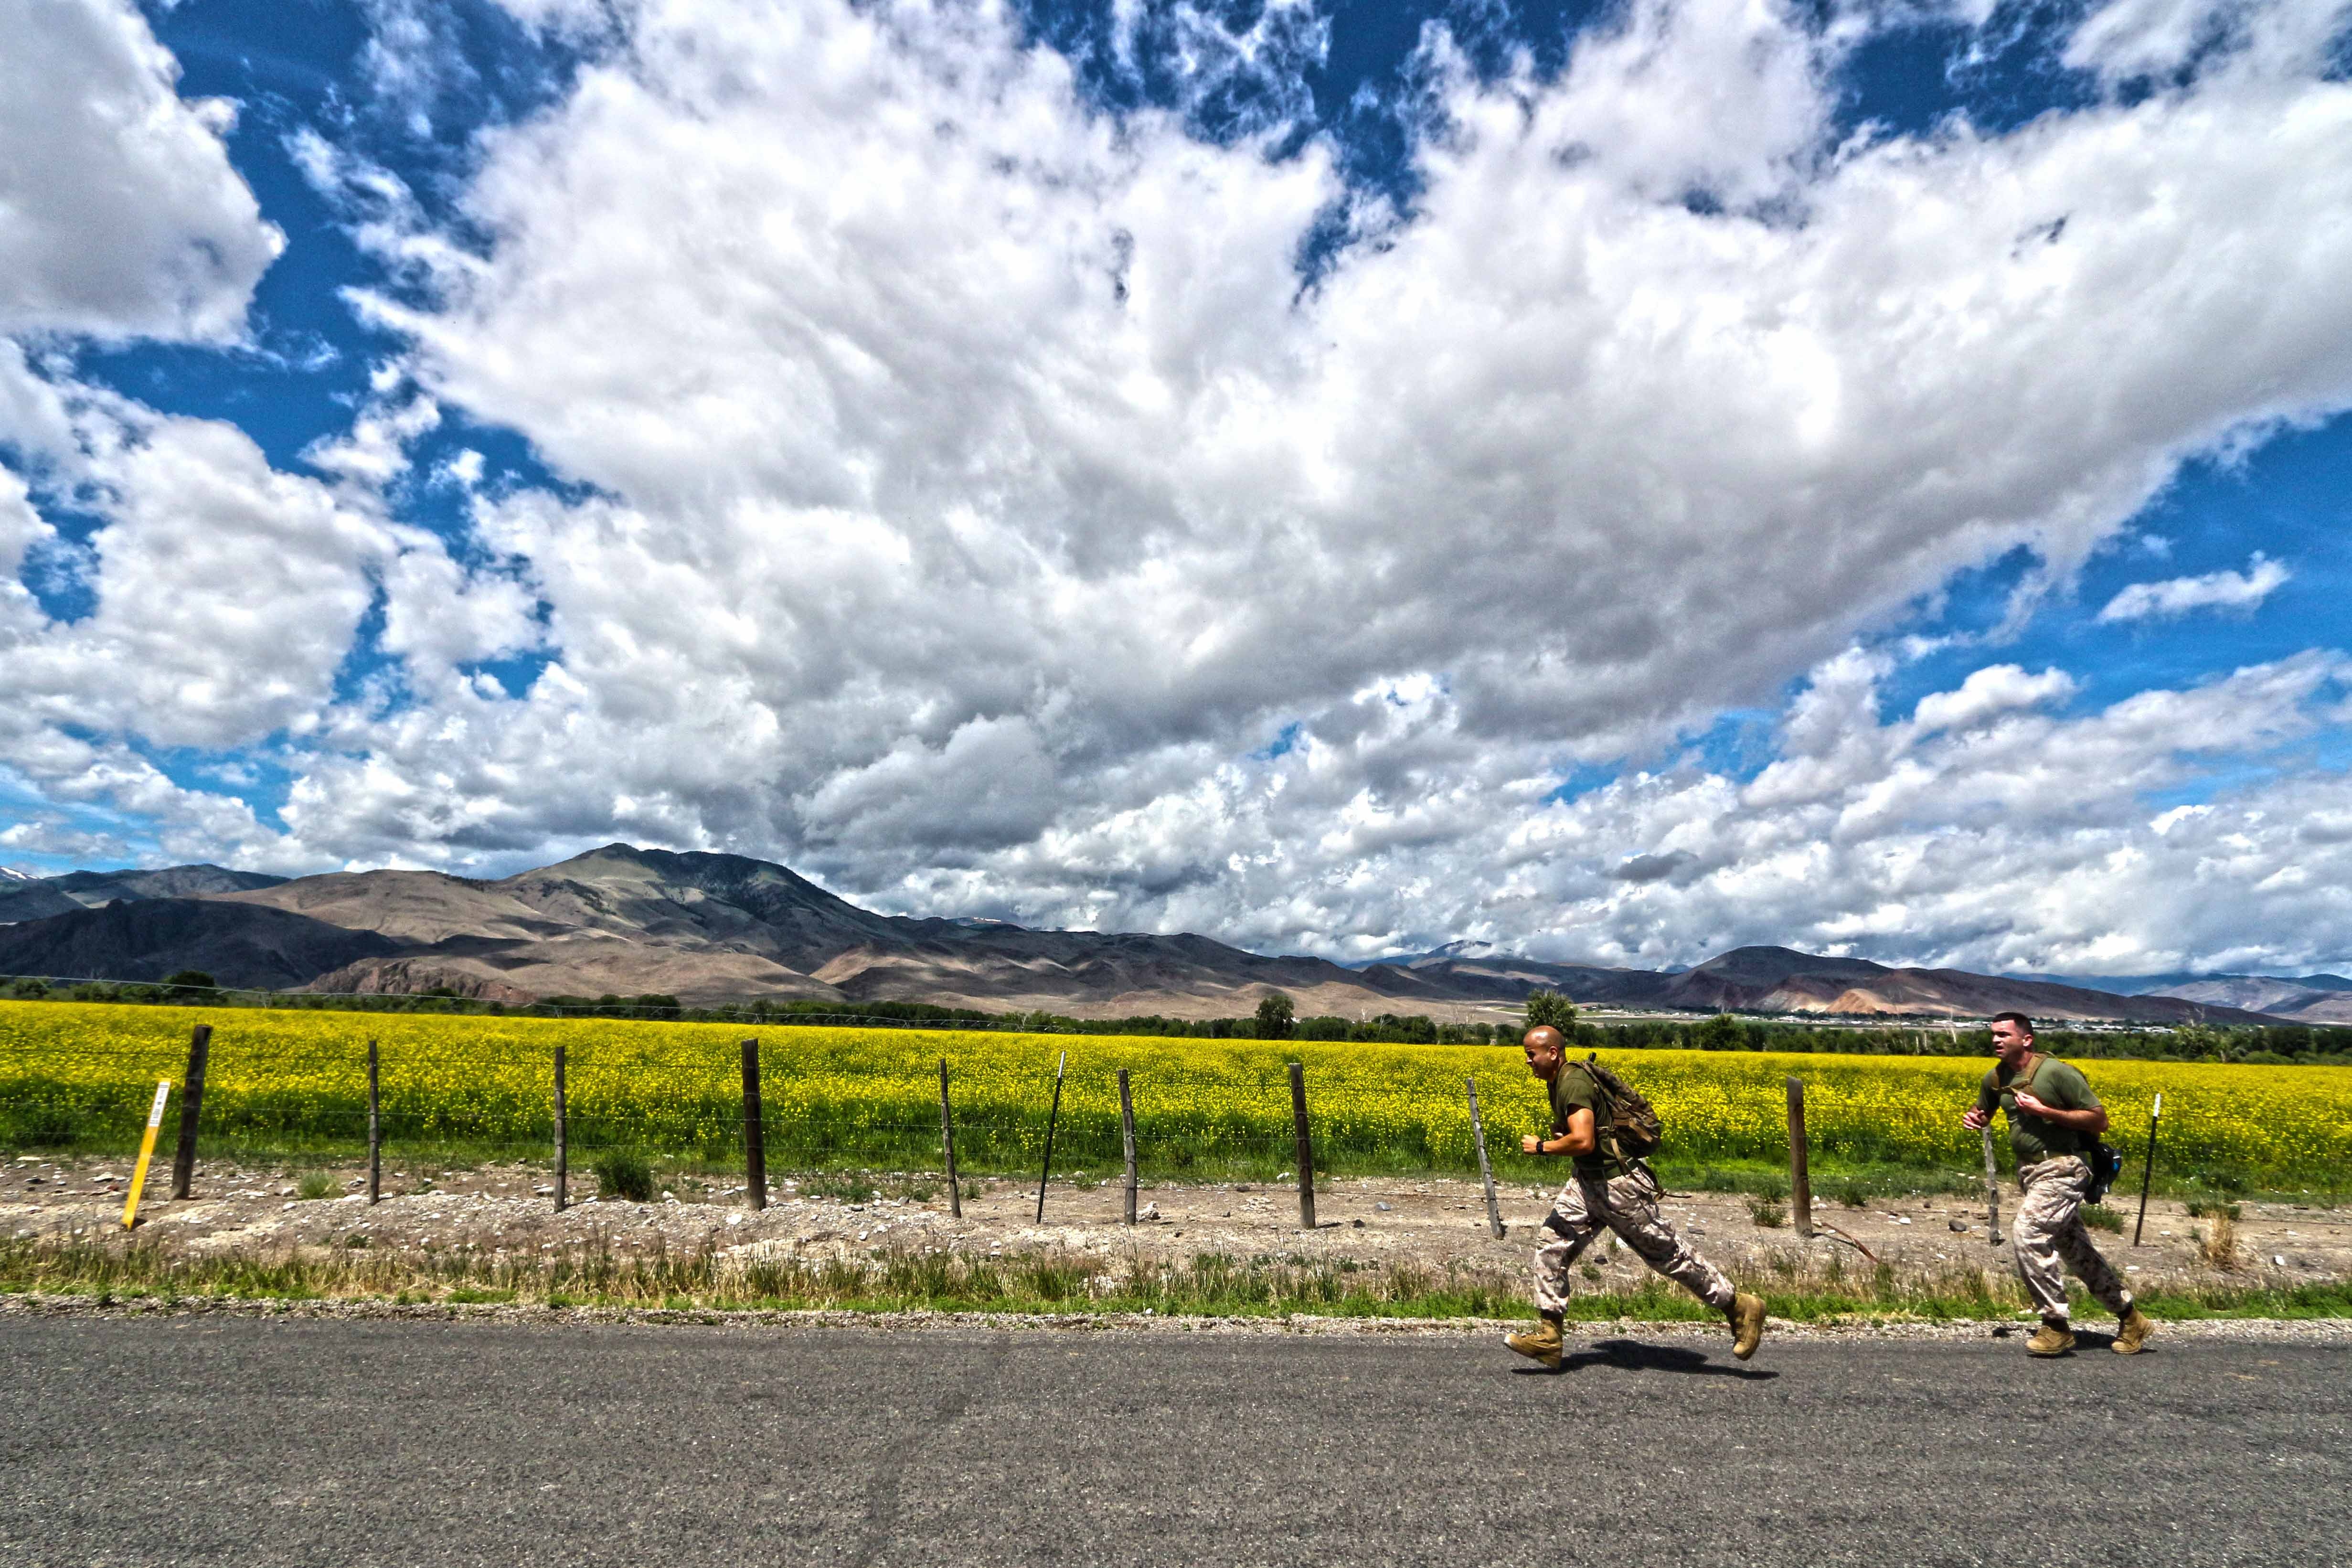
landscape, nature, grass, horizon, mountain, cloud, sky, meadow, hill, lake, running, escape, wind, mountain range, summer, army, training, blue, speed, climb, race, men, alps, inspiration, marines, escaping, rural area, meteorological phenomenon, atmosphere of earth, mountainous landforms